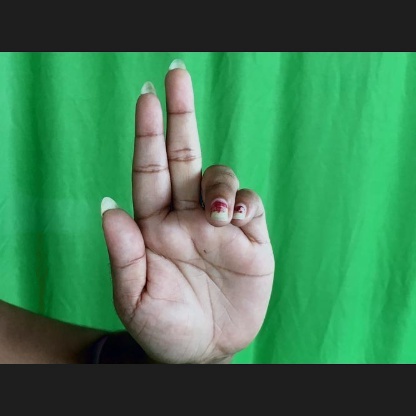
Mudra: Ardhapathaka